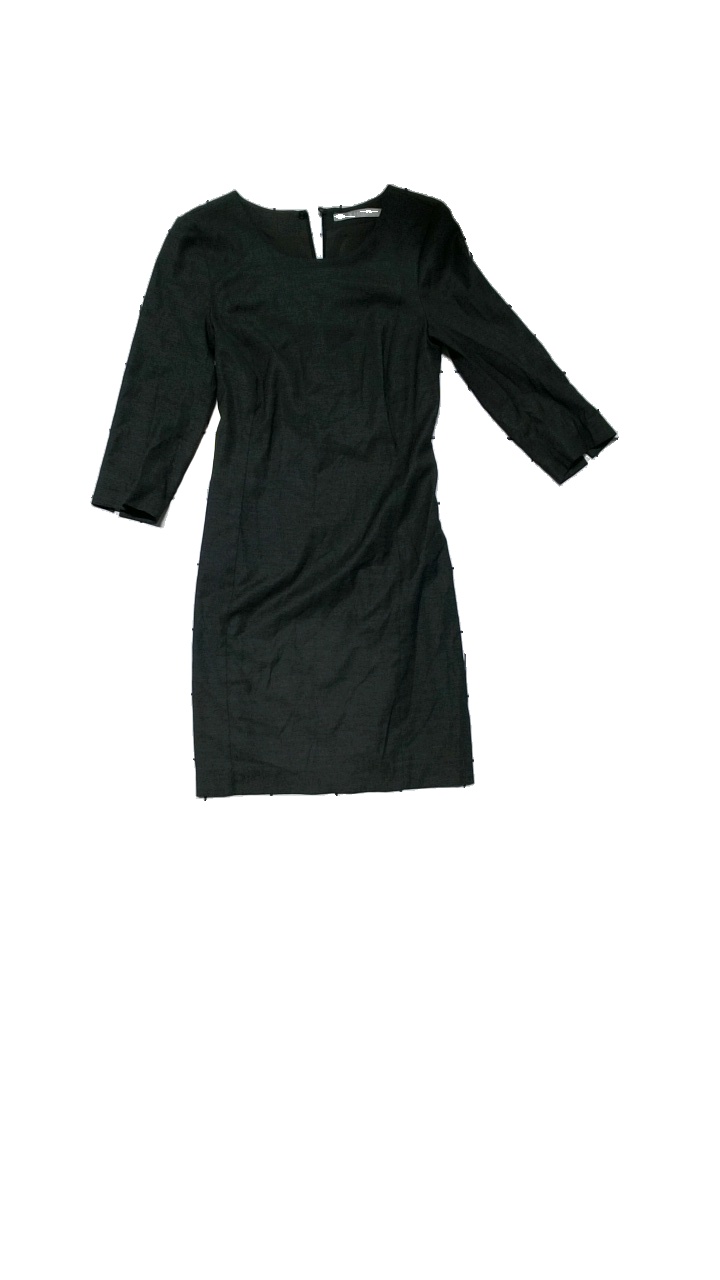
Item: Dress (Ladies)
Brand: Tiger Of Sweden
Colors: Grey
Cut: C-collar, Tight
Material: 55% wool, 43% viscose, 2% elastane
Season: All
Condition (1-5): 4
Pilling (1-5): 1
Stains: Minor
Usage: Reuse
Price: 100-150